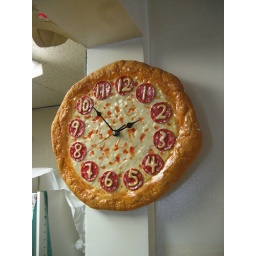
The pizza clock in Roccos